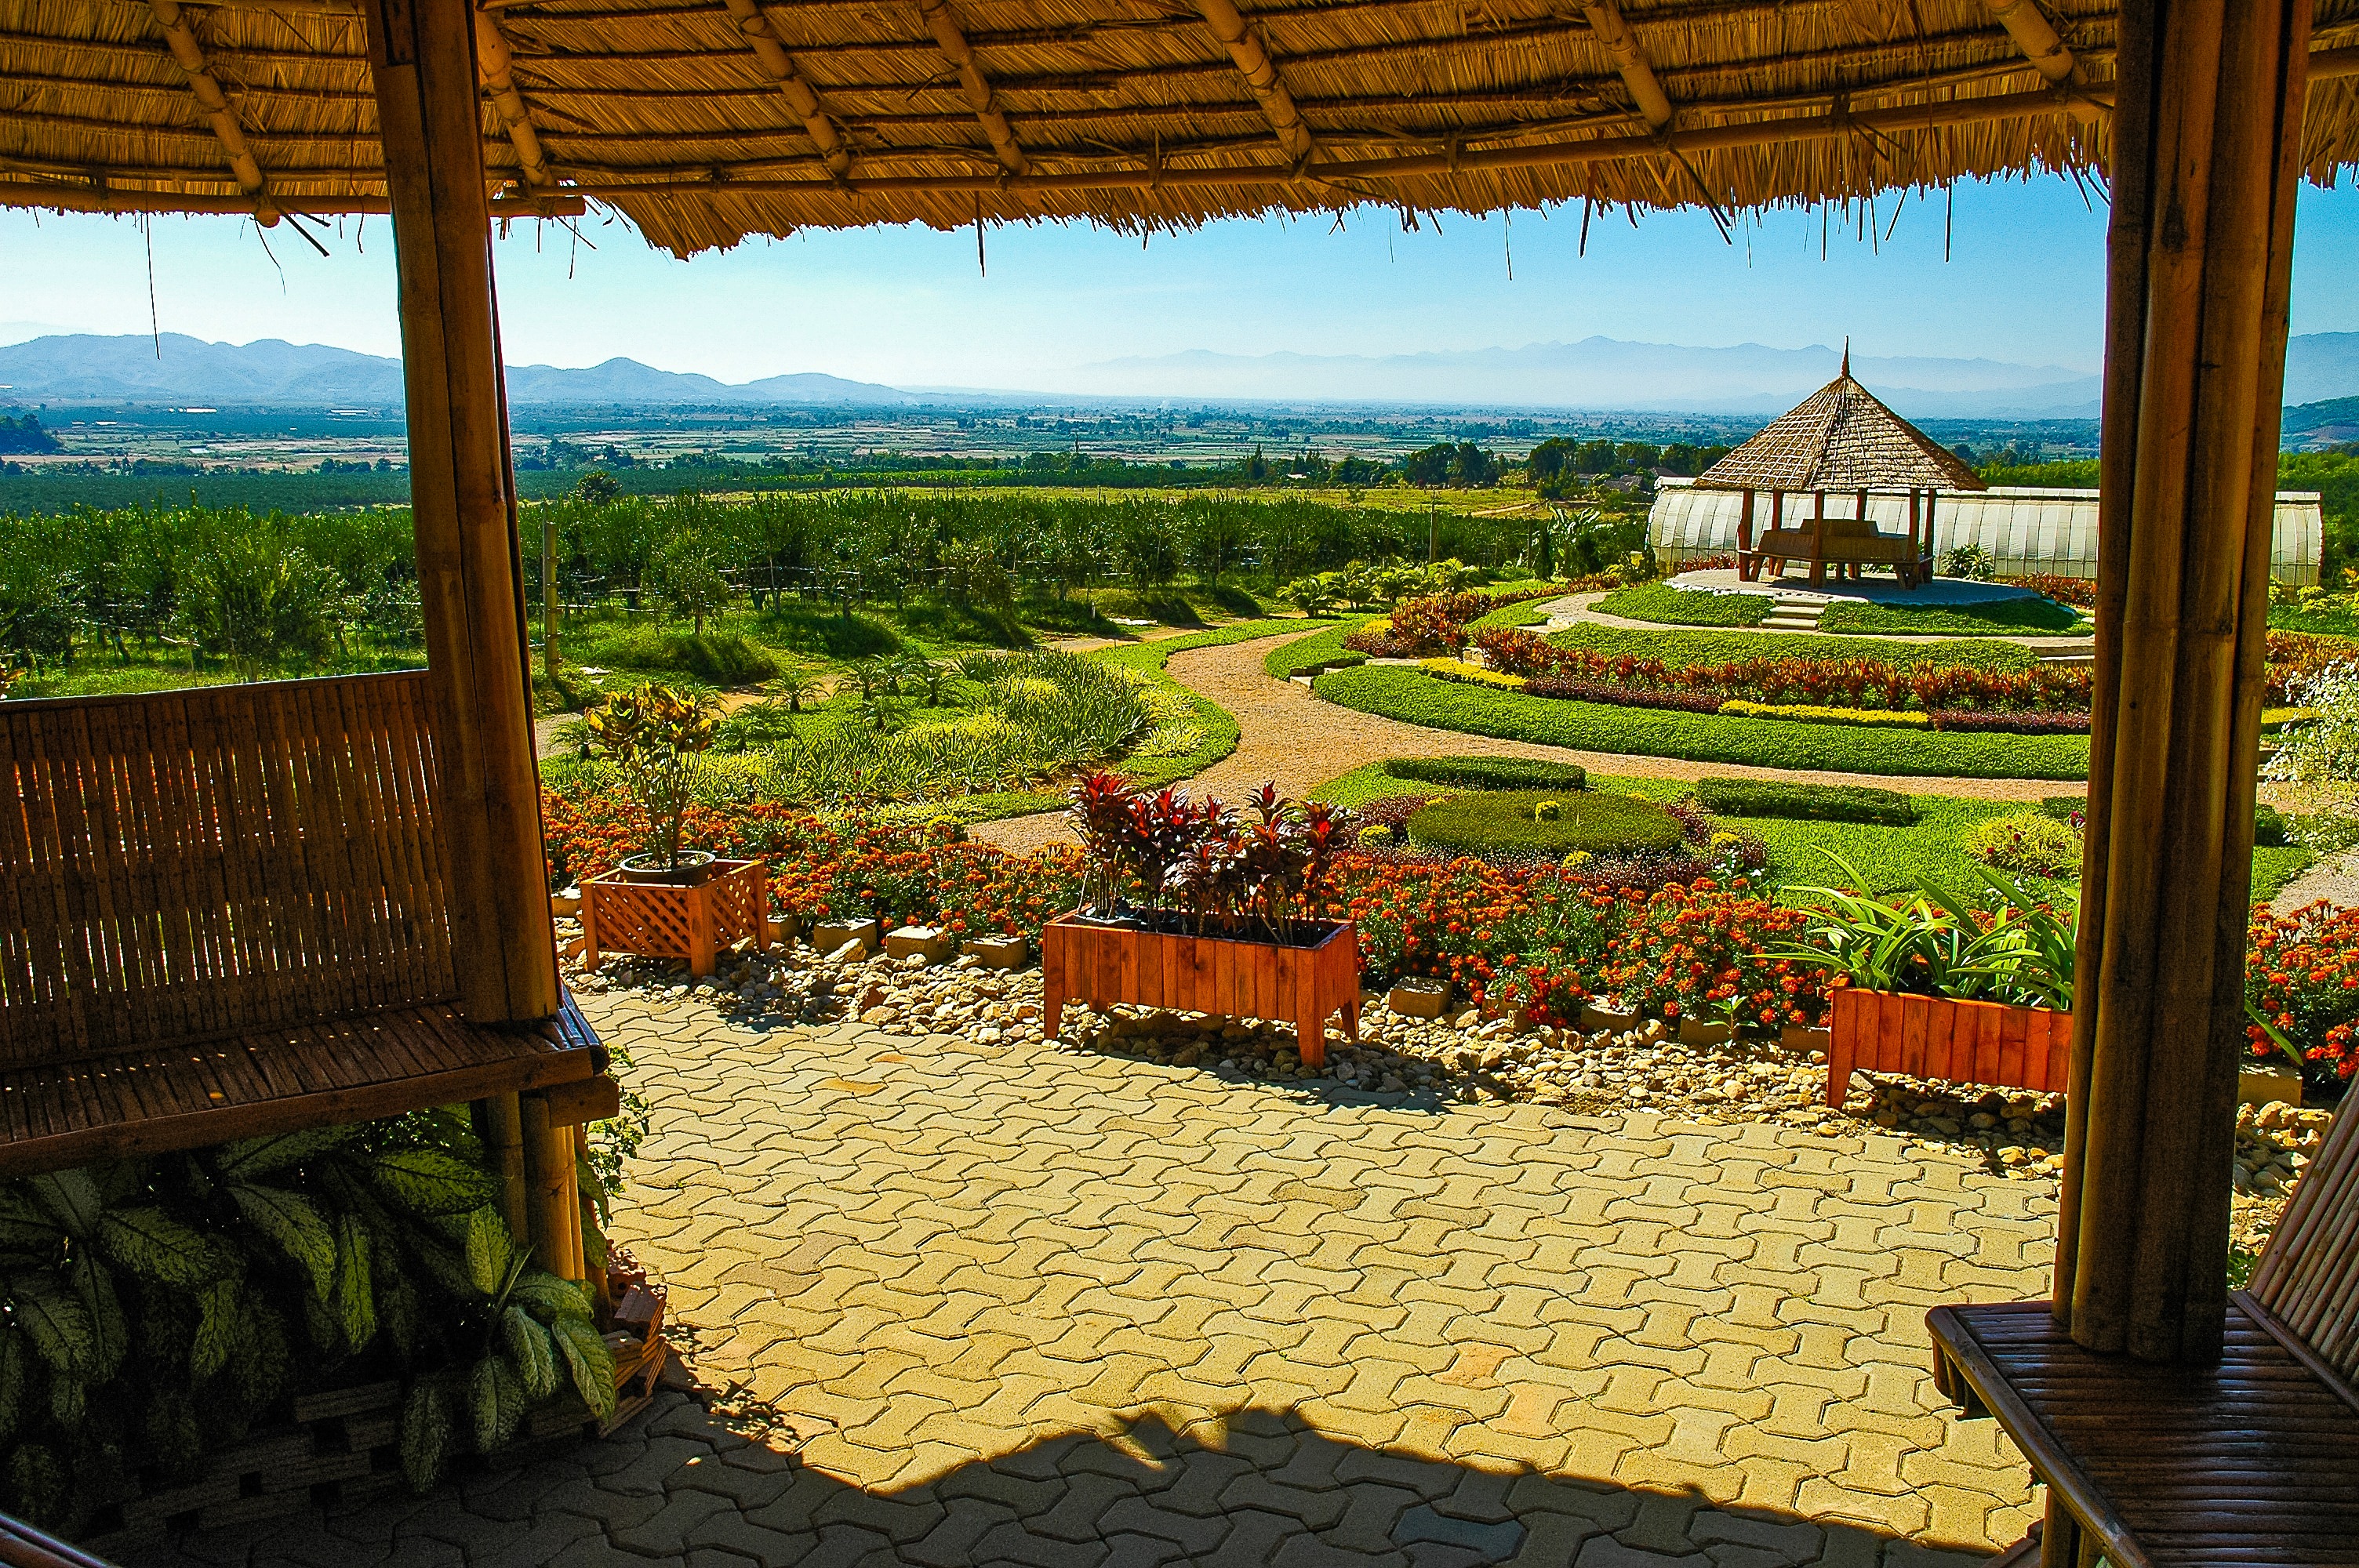
farm, flower, vacation, park, garden, resort, plateau, estate, hacienda, rural area, orange grove, bergkettte, beautiful panoramic view